Pumping Stations at the Nymphenburg Palace

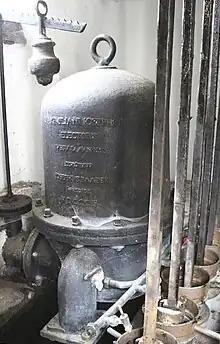
Pressure vessel in the "Green Pump House" with pumping rods and cylinders on the right

Baader placed closed cast iron pressure vessels filled with air between the pumps and the outlet pipes in order to cushion the different hydraulic pressures caused by the pumps and thus maintain a high and almost even water pressure in the cast iron duct leading to the fountain.